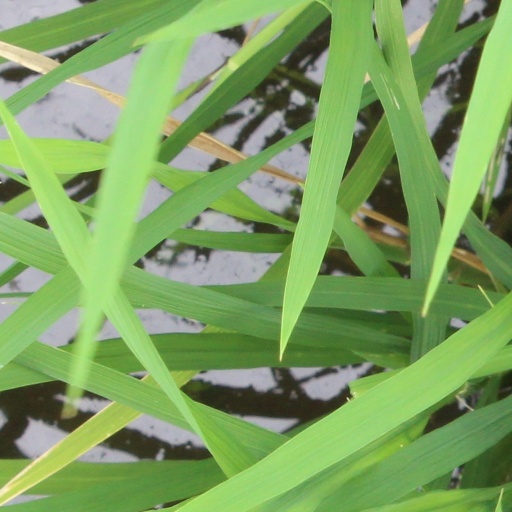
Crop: rice